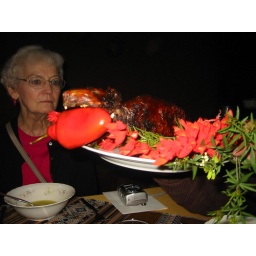
The roasted guinea pig with a red pepper in the mouth